HNK Rijeka

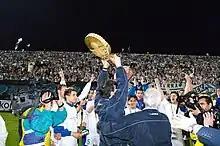
Players and staff celebrating their 2006 Croatian Cup win

Following the breakup of Yugoslavia in 1992, Rijeka joined the Croatian First Football League in its inaugural season. In 1995, the club changed its name to "HNK Rijeka", adding the prefix "Croatian" to its name, following the example of many other clubs during the Croatian War for Independence. Today, Rijeka remains one of only four founding member clubs of the HNL to have never been relegated and is regarded as one of the country's top three clubs. Since the Croatian independence, the club won its first-ever league title in 2017, ending Dinamo Zagreb's run of 11 consecutive titles, and was a runner-up eight times. Rijeka has also won seven Croatian Cups, including back-to-back titles in 2005 and 2006 and most recently in 2019 and 2020. The club also won the cup in 2014 and in 2017, which helped them secure a historic Double in that year. Rijeka repeated this remarkable feat in the 2024–25 season, once again winning both the league and the cup to complete a second historic Double.